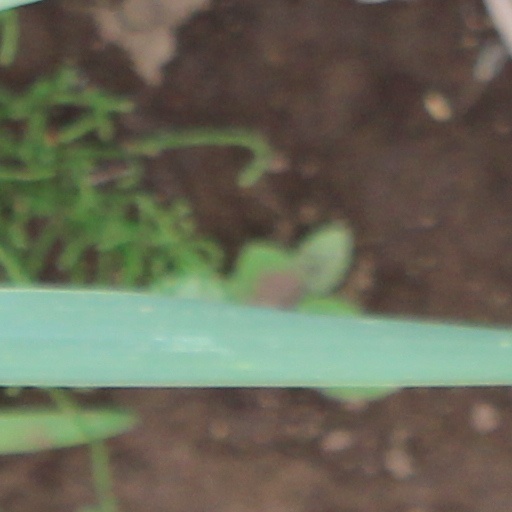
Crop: wheat